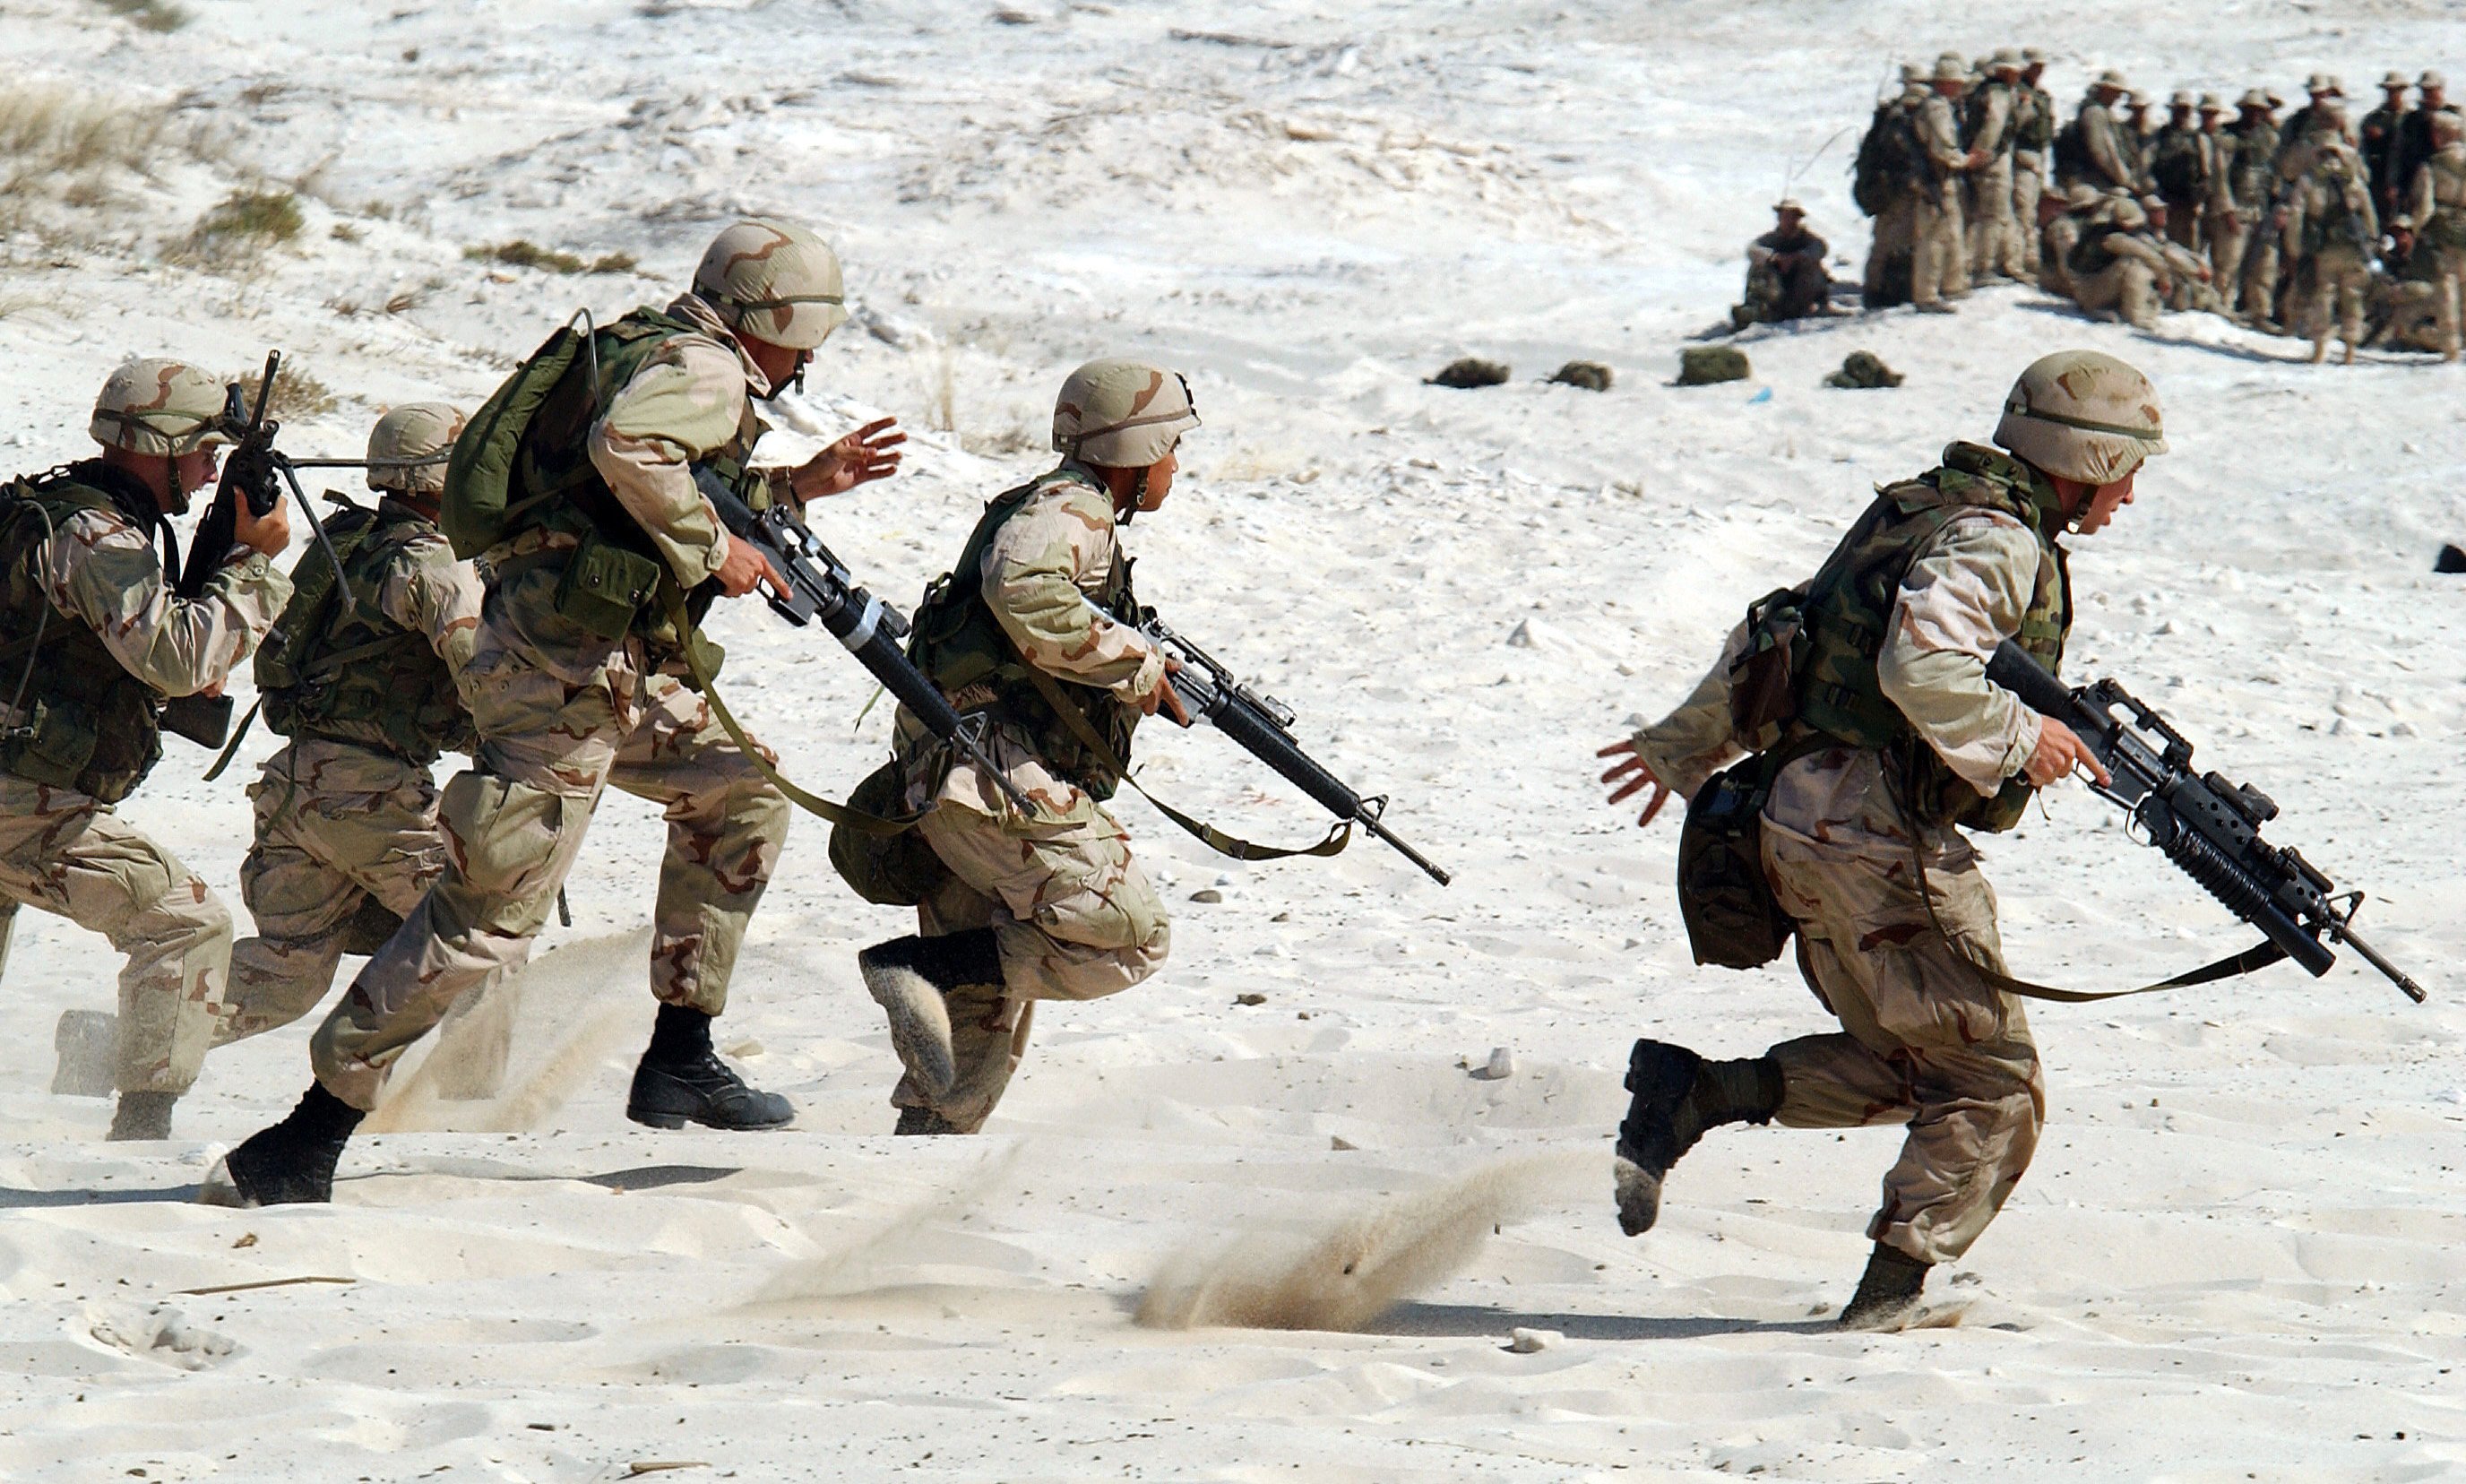
person, people, military, soldier, army, usa, fight, war, power, weapons, soldiers, defense, troop, marines, infantry, reconnaissance, militia, mercenary, operations command